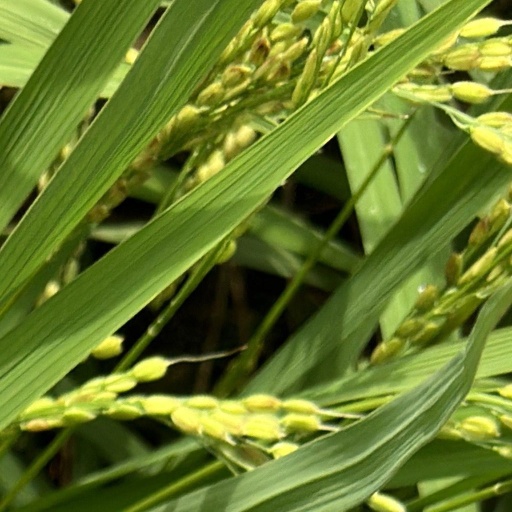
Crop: rice